Effects of Hurricane Katrina in New Orleans

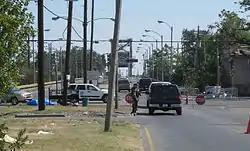
Checkpoint in the Ninth Ward at the Industrial Canal in October 2005. Residents were allowed in to examine and salvage from their property during daylight.

Hurricane Katrina made its second and third landfalls in the Gulf Coast region on Monday, August 29, 2005, as a Category 3 hurricane. Later that day, area affiliates of local television station WDSU reported New Orleans was experiencing widespread flooding due to breaches of several Army Corps-built levees, was without power, and experienced several instances of catastrophic damage in residential and business areas. Entire neighborhoods on the south shore of Lake Pontchartrain were flooded.